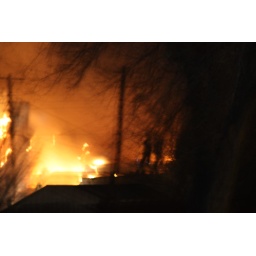
Photos taken by Kolby ...... while hanging out the sun roof of my car